Felipe Aspegren

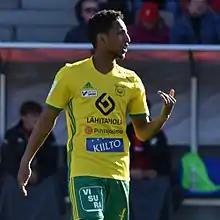
Aspegren with Ilves in 2017

Andres Felipe Aspegren (born 12 February 1994) is a Finnish football player who plays for Veikkausliiga side KTP, on loan from Ilves. Born in Colombia, he has made one appearance for the Finland national team.